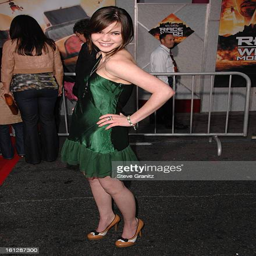
actor arrives at the premiere